Protoceratopsidae

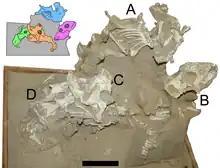
"Protoceratops" group of four juveniles buried alive

There is evidence that "Protoceratops" formed groups. Specimens of juveniles and young adults are often found in groups, although adults tend to be solitary. The nature of these groups is not completely known, though herds of young likely formed for protection from predators, and adults are believed to have come together for communal nesting.